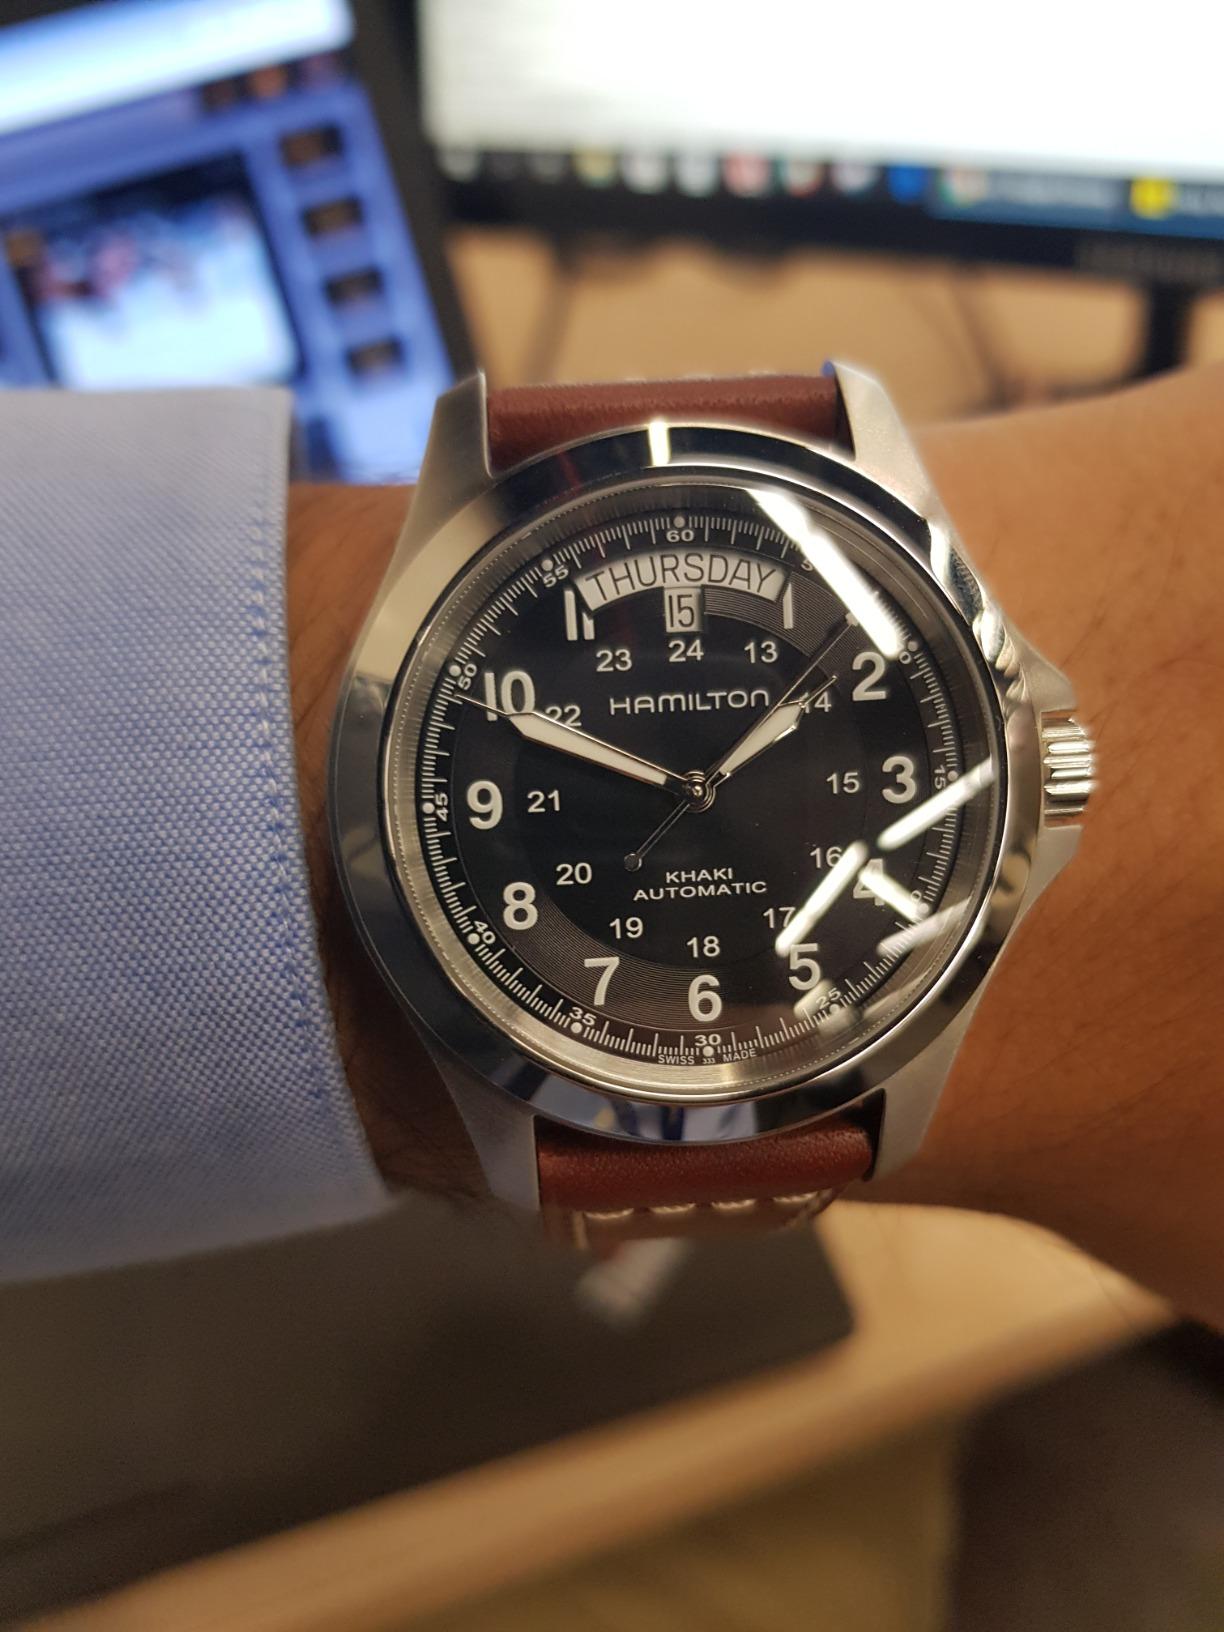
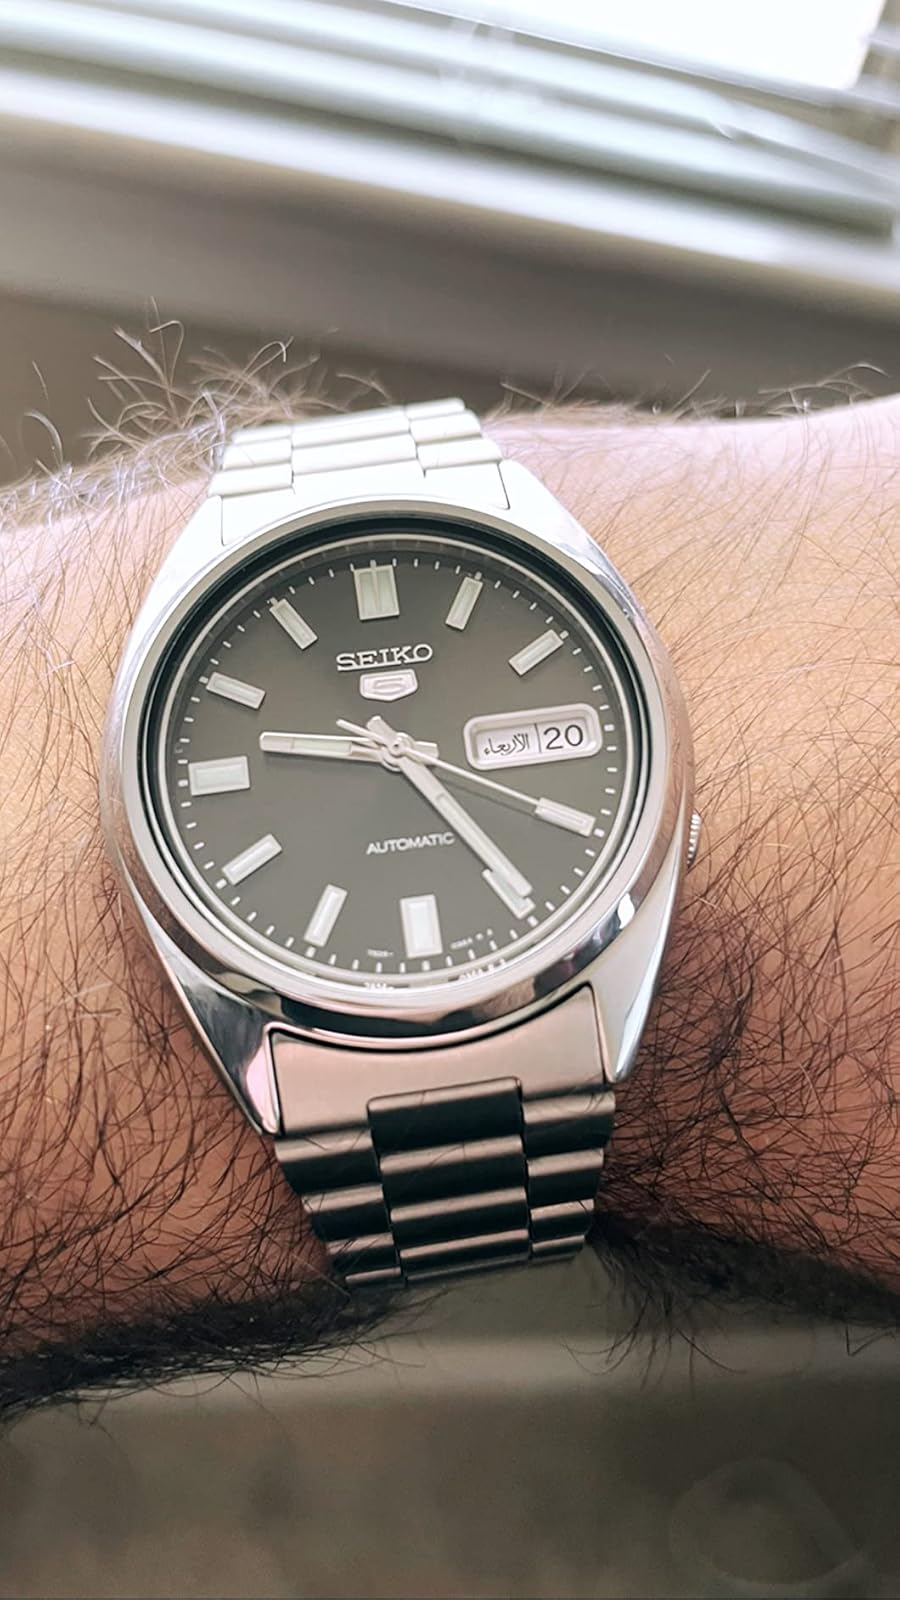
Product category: accessories_watch
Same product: no